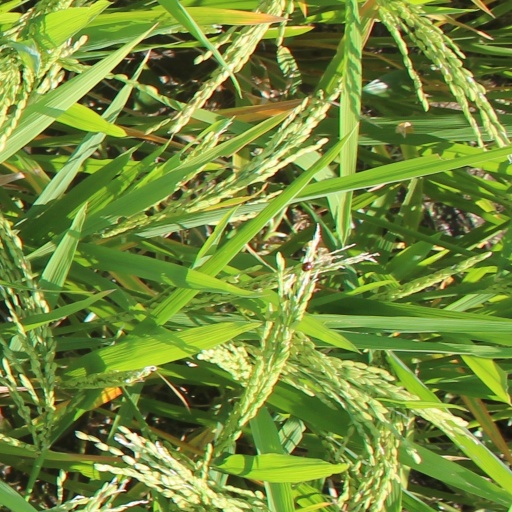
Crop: rice